Dingbat (building)

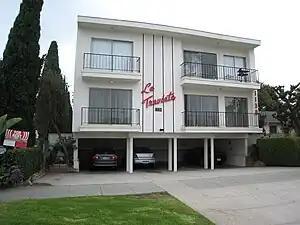
A dingbat apartment building in Southern California (Santa Monica)

A dingbat is a type of apartment building that flourished in the Sun Belt region of the United States in the 1950s and 1960s, a vernacular variation of shoebox style "stucco boxes". Dingbats are boxy, two or three-story apartment houses with overhangs sheltering street-front parking. They remain widely in use today as “bastions of affordable shelter.” The dingbat, like the bungalow court, was a "popular and populist form of housing."